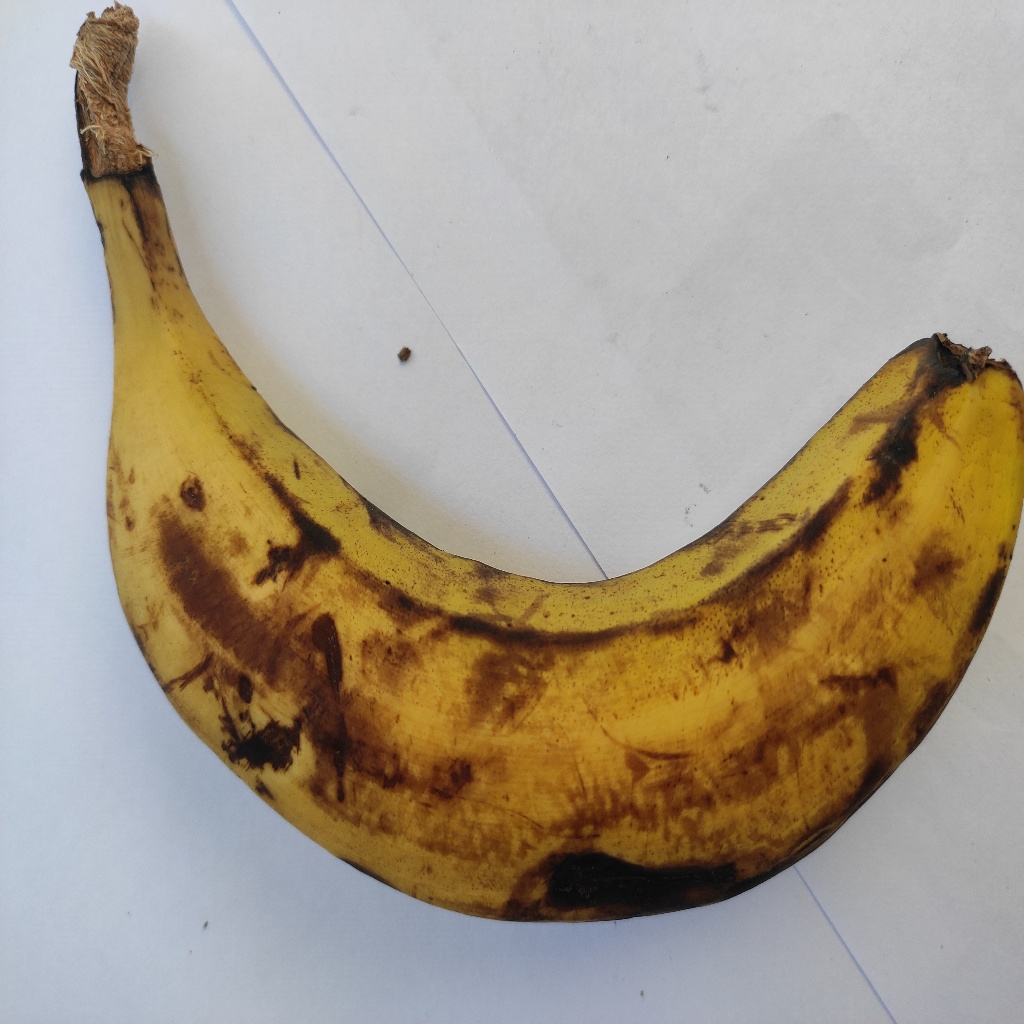
Crop: banana
Quality class: Defect